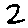
Label: 2